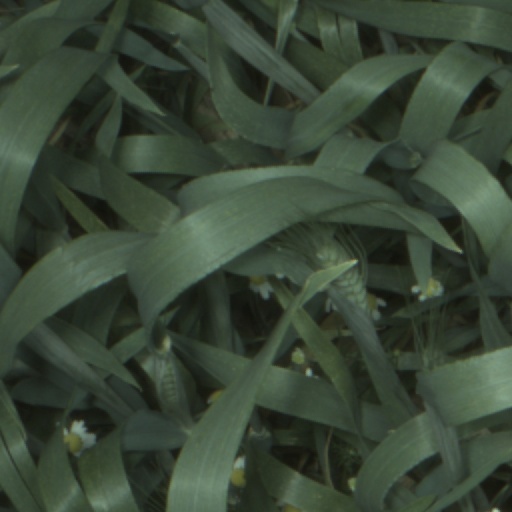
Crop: wheat